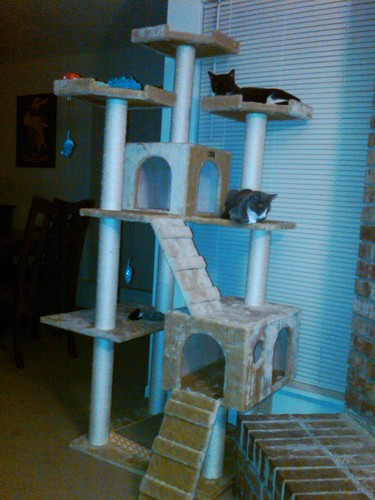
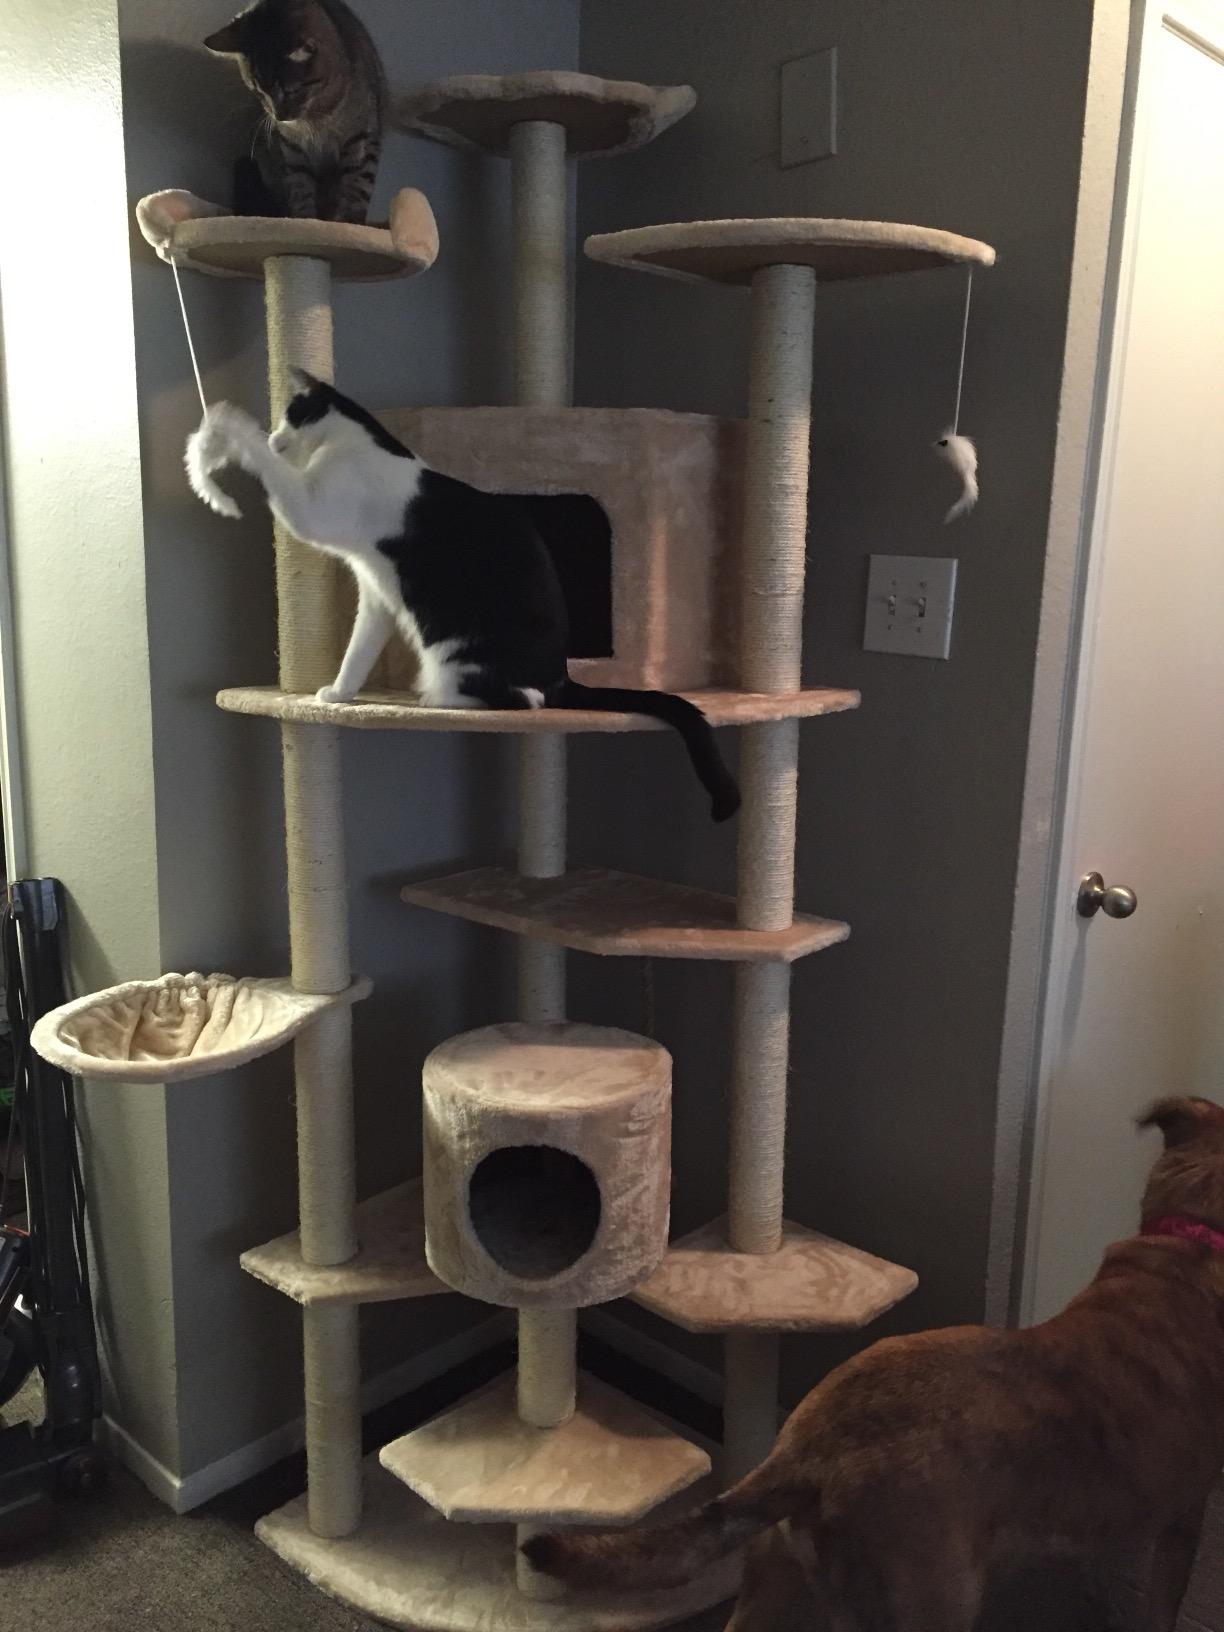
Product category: items_cat tree
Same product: no